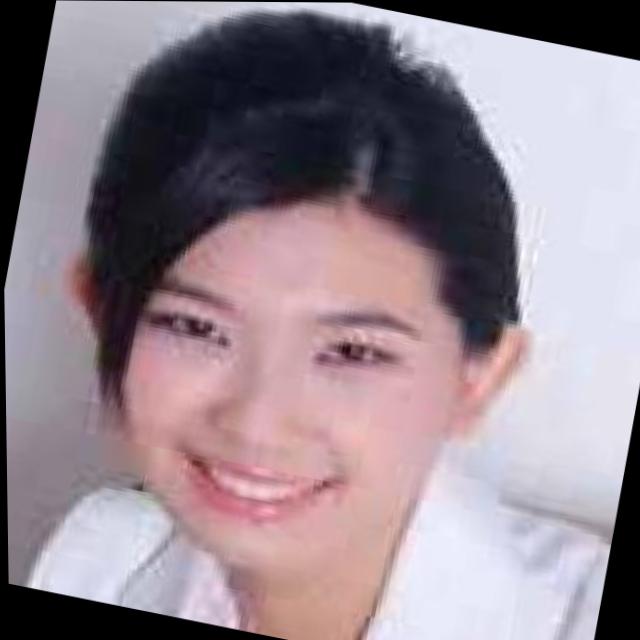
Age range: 21-44